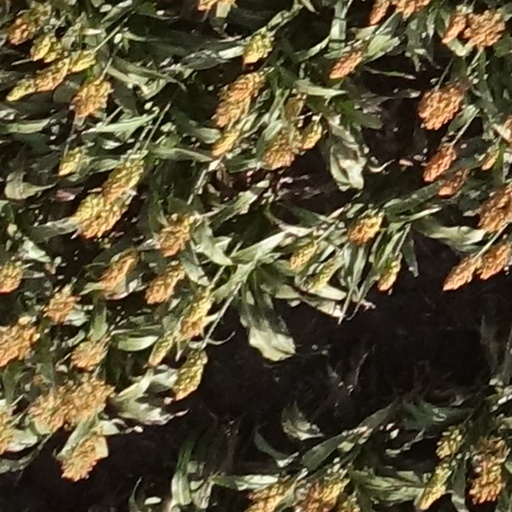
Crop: sorghum